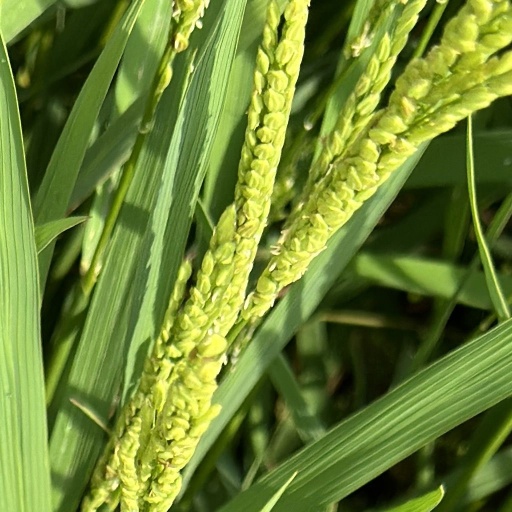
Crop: rice